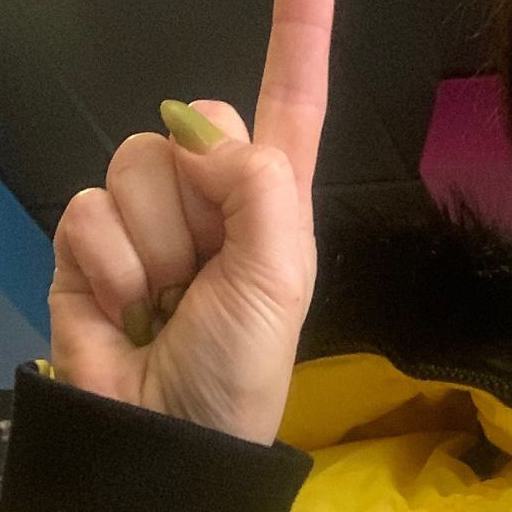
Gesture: one